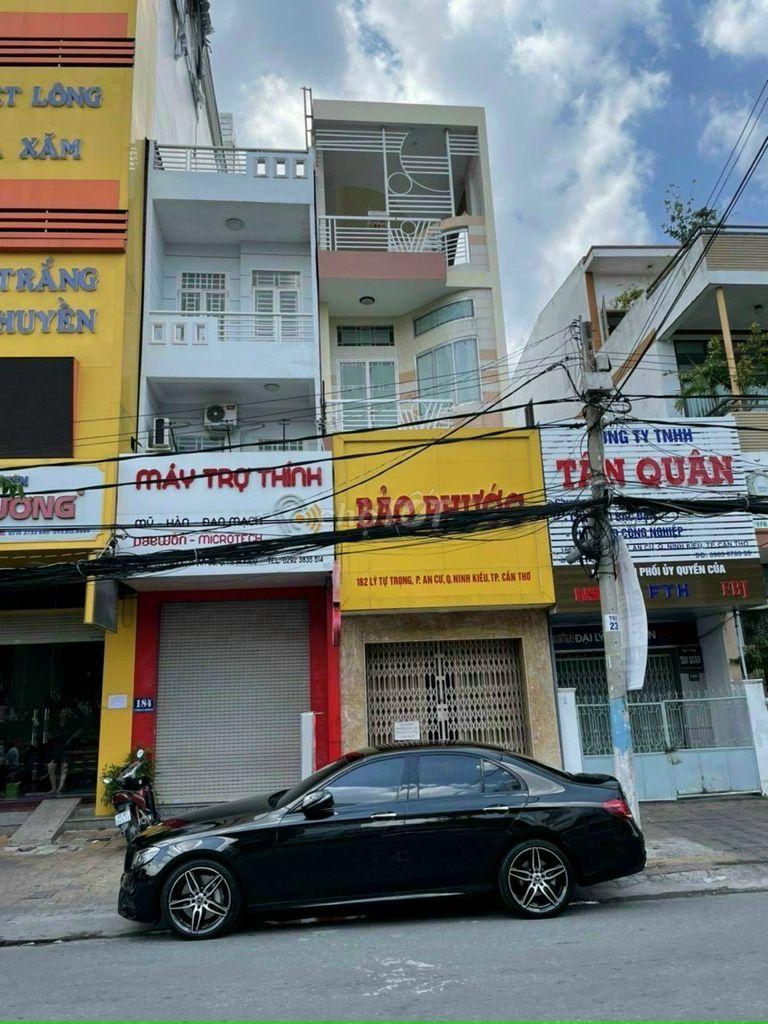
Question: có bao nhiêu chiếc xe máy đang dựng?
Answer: có một chiếc